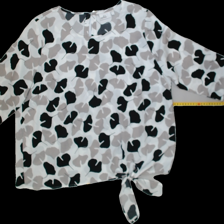
View: front
Type: Blouse
Category: Ladies
Brand: Isolde
Colors: Multicolor
Material: 100%polyester
Pattern: Floral print
Size: L
Trend: No trend
Stains: No
Price range: <50
Recommended usage: Export